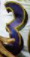
Number: 3